Mengly J. Quach

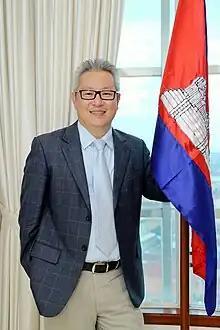
Quach in 2015

Mengly Jandy Quach (born 25 March 1969) is a Cambodian businessman and philanthropist, and founder of the Mengly J. Quach Education. He is also a survivor of the Cambodian genocide.